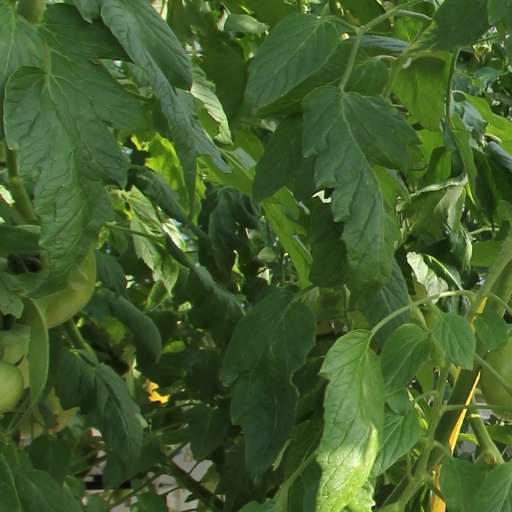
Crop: tomato